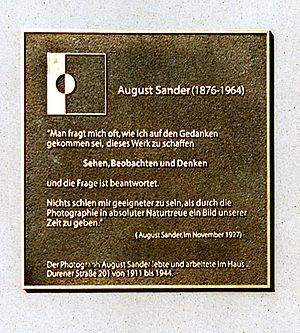
August Sander, né le 17 novembre 1876 à Herdorf, et mort le 20 avril 1964 à Cologne, est un photographe allemand.